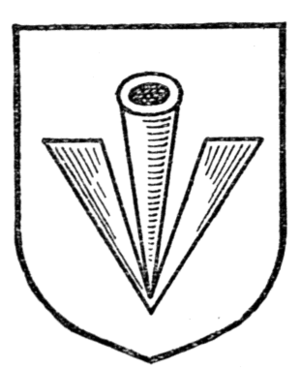
La broad arrow, dont le phéon est une variante, est une représentation stylisée d'une pointe de flèche en métal, comprenant une soie et deux ardillons se rejoignant en un point. C'est un symbole utilisé traditionnellement en héraldique, notamment en Angleterre, puis par le gouvernement britannique pour marquer la propriété du gouvernement. Il est devenu particulièrement associé au Board of Ordnance, puis au département de la guerre du Royaume-Uni et au ministère de la défense. Il a été exporté vers d'autres parties de l'Empire britannique, où il a été utilisé dans des contextes officiels similaires.